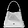
Label: Bag